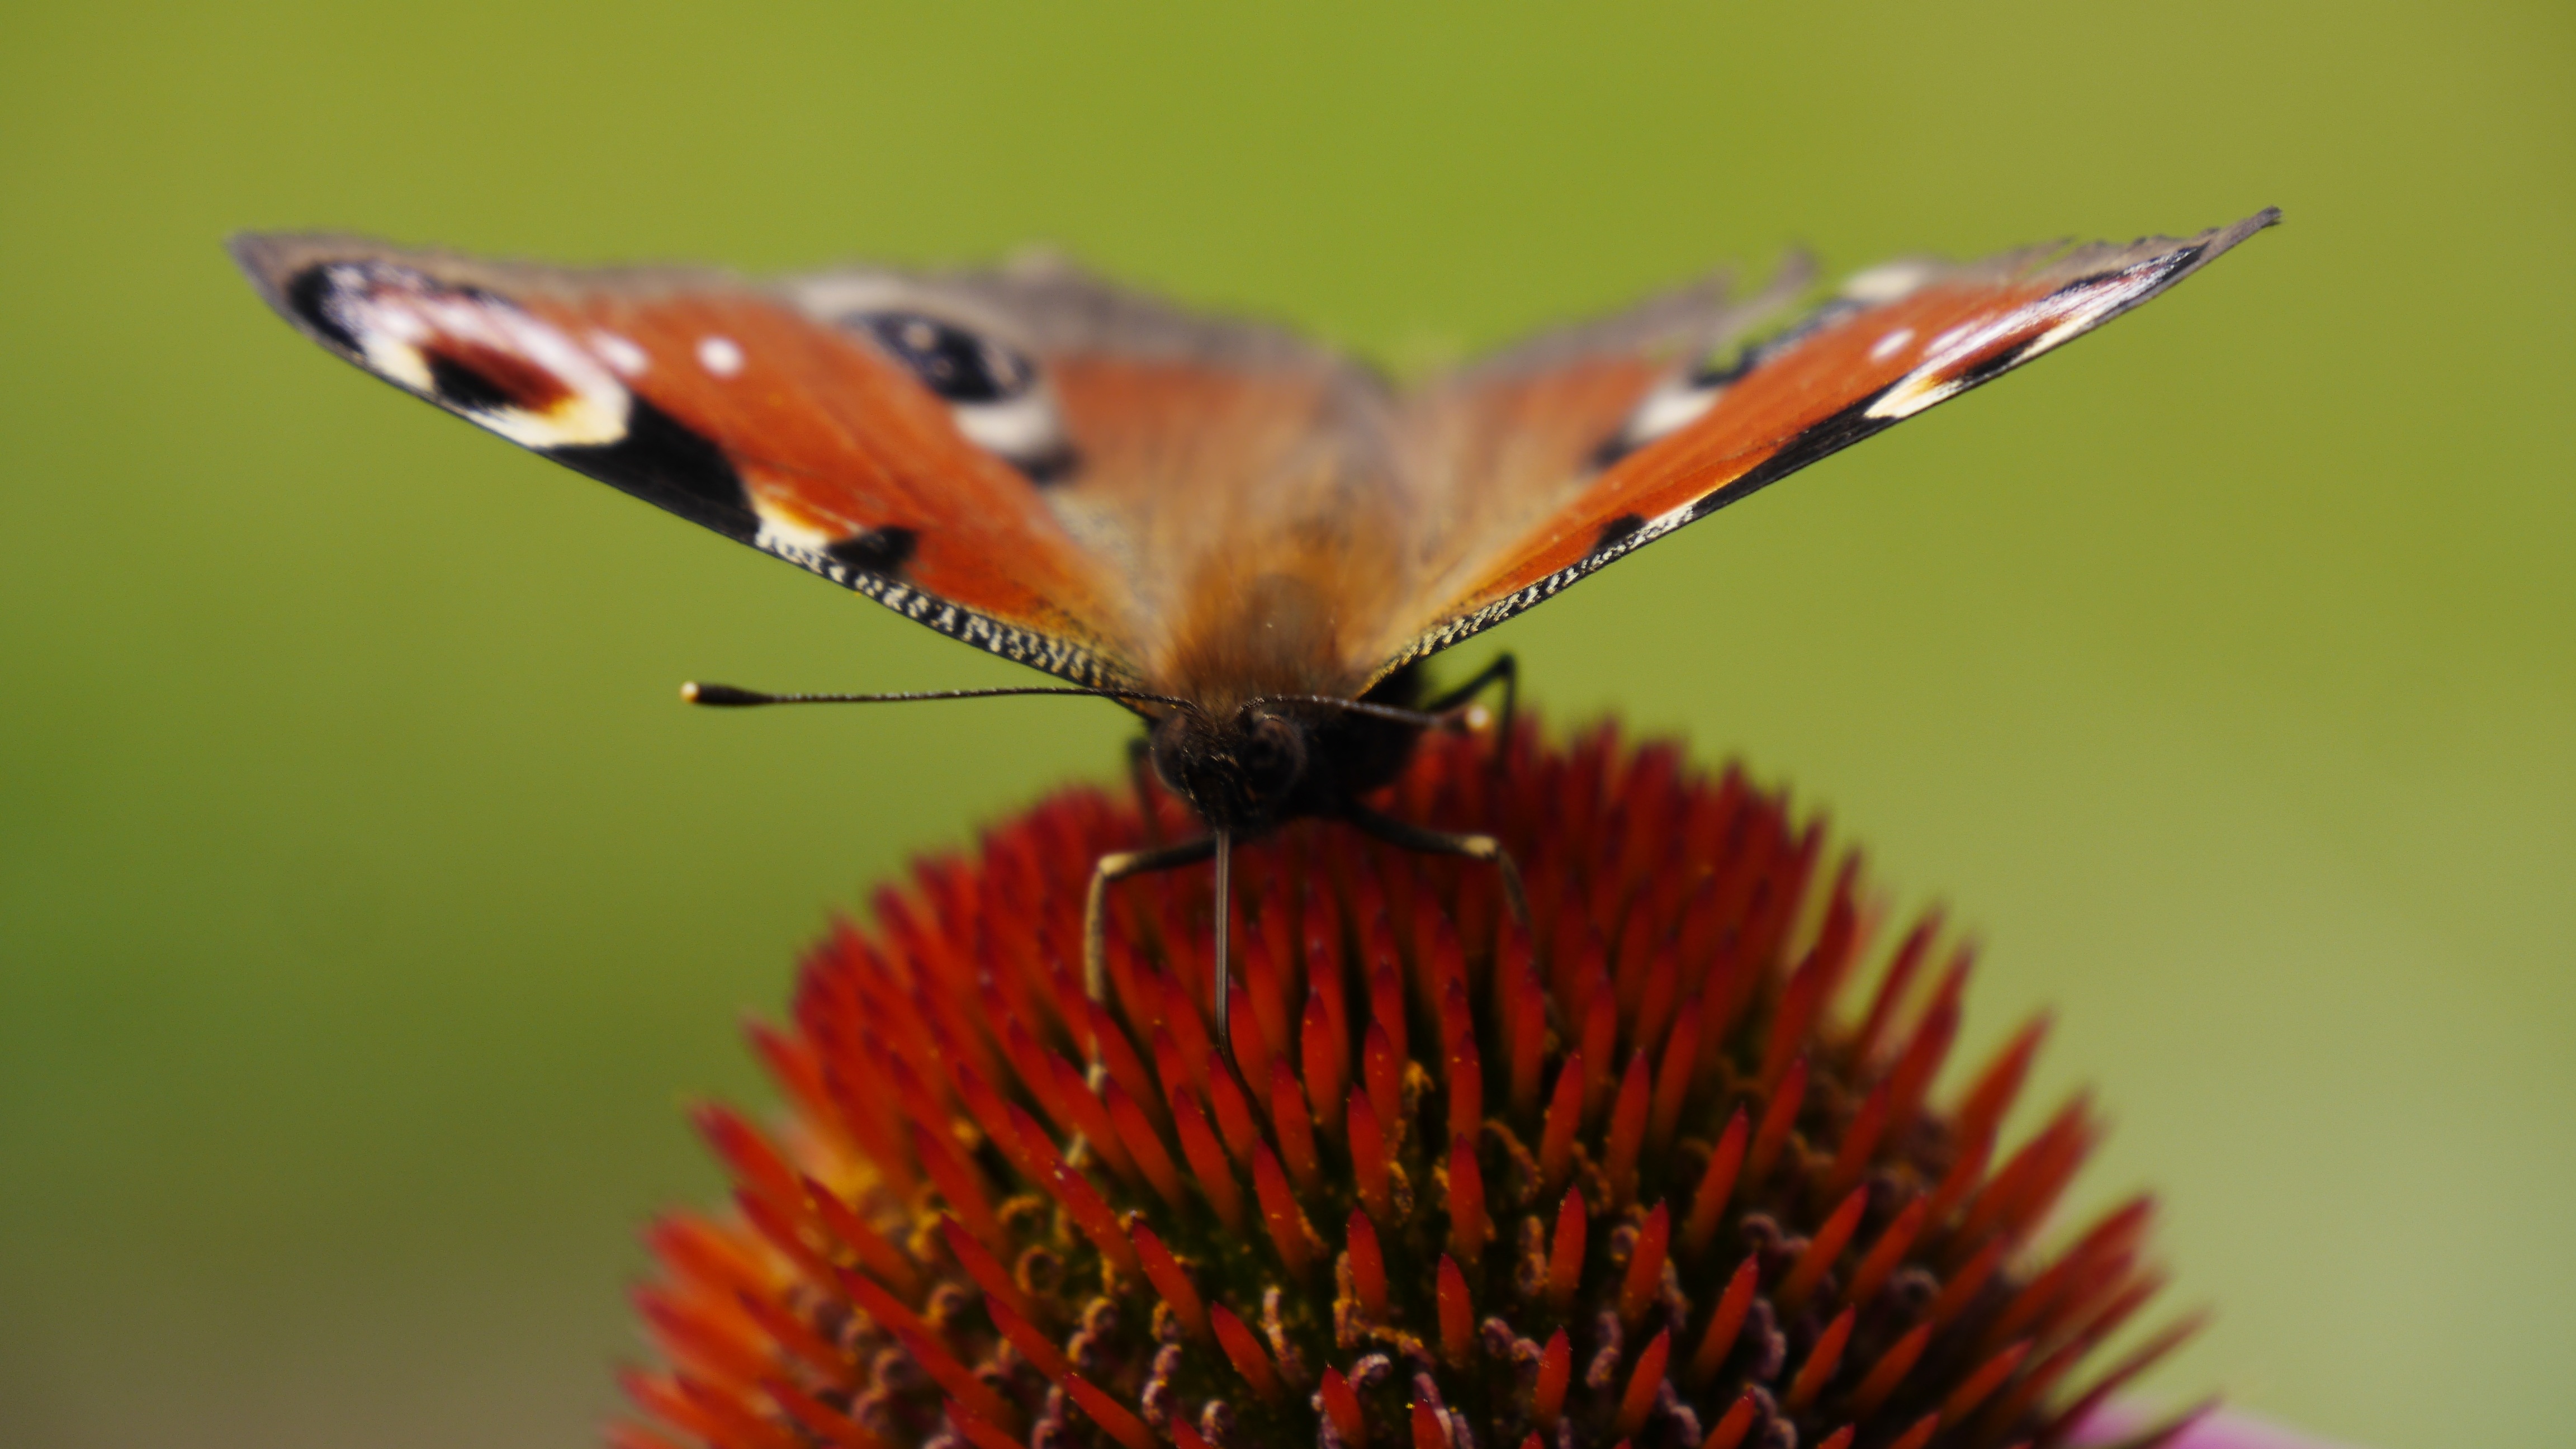
nature, photography, flower, petal, summer, spring, insect, moth, butterfly, flora, fauna, invertebrate, yellow flower, flowers, close up, nectar, macro photography, arthropod, pollinator, moths and butterflies